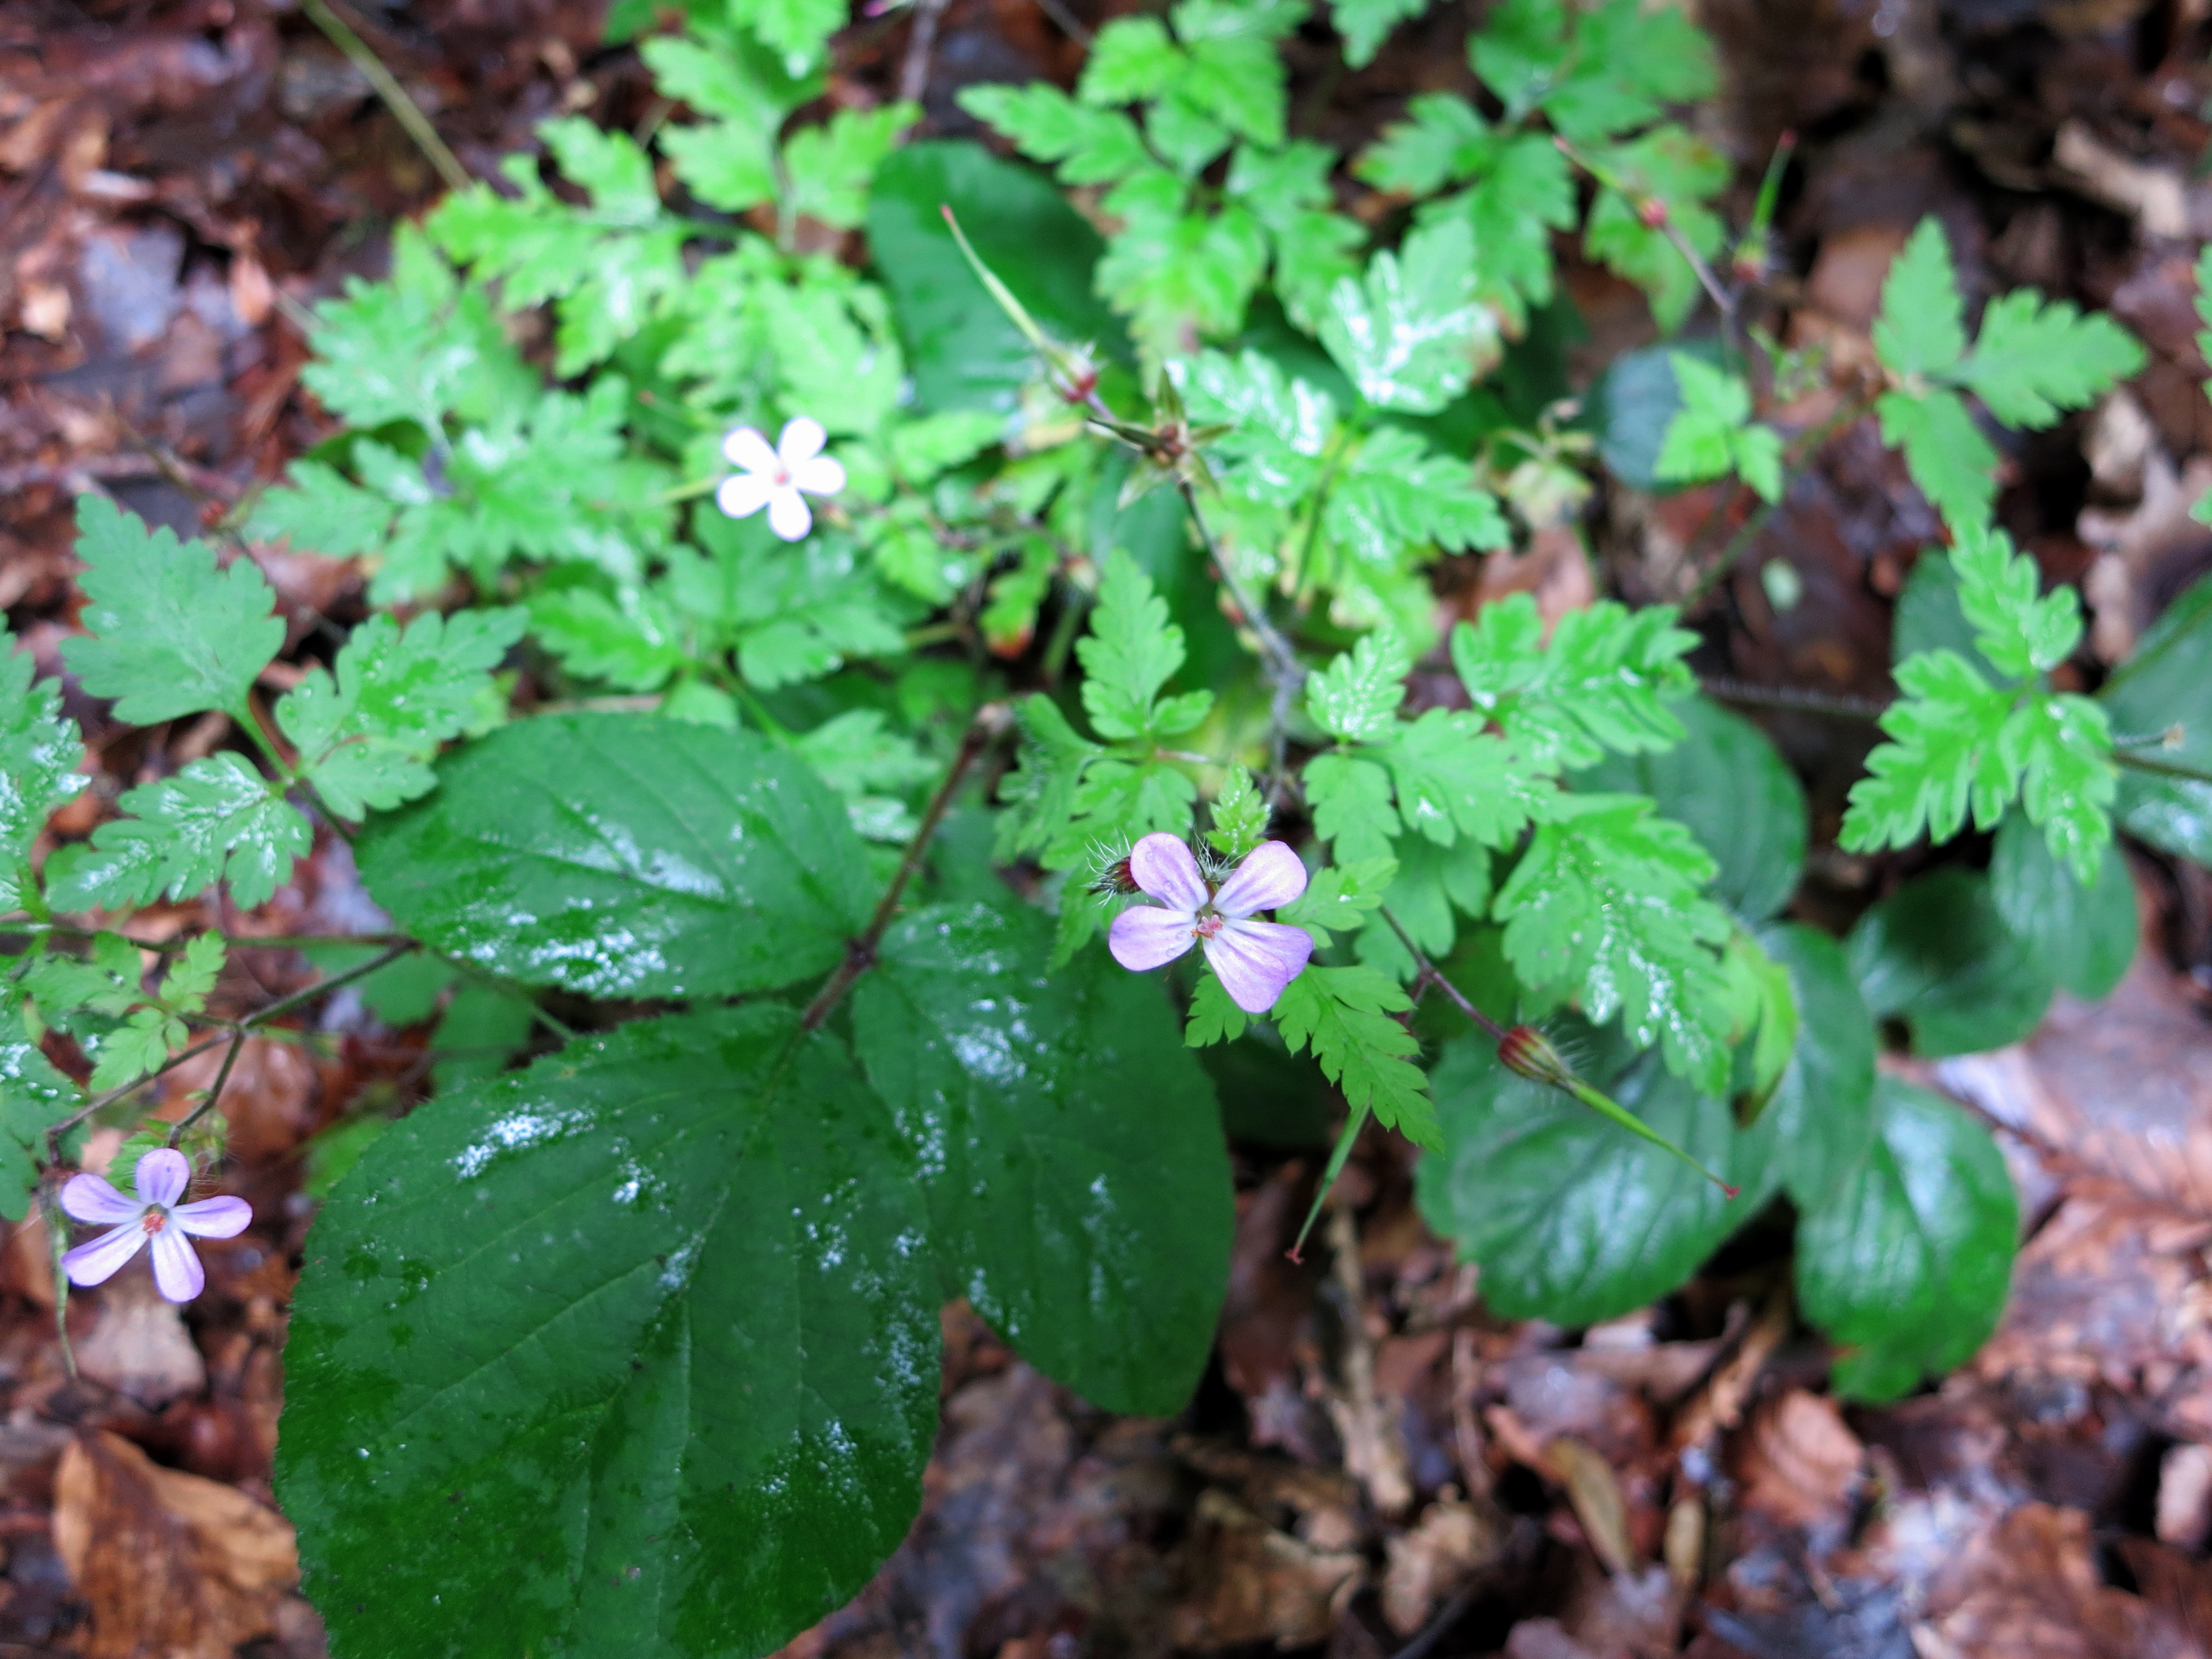
blossom, plant, leaf, flower, bloom, herb, produce, garden, flora, wildflower, flowering plant, annual plant, land plant, glechoma hederacea, stinking cranesbill, rupprechtskraut